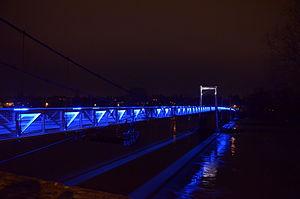
Vue de nuit depuis la rive Sud de la Loire.
La passerelle Saint-Symphorien est un pont suspendu piétonnier et cyclable traversant la Loire à Tours, construit de 1845 à 1847 par les frères Seguin, sensiblement à l'emplacement du vieux pont médiéval de Tours.